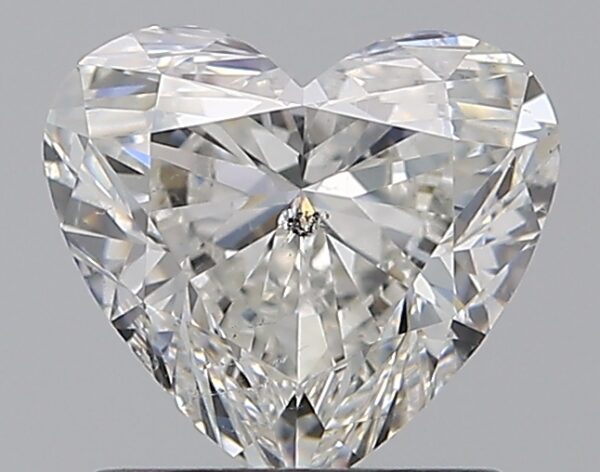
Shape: heart
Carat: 1.06
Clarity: SI2
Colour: H
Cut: EX
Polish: EX
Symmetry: VG
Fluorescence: N
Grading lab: GIA
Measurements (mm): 6.33 x 6.95 x 3.94